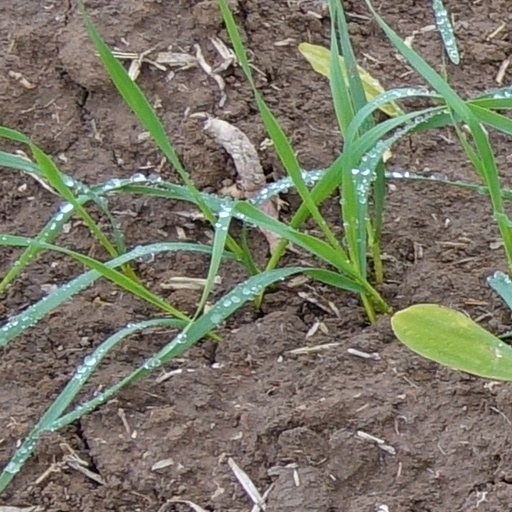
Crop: wheat